Henry Walters

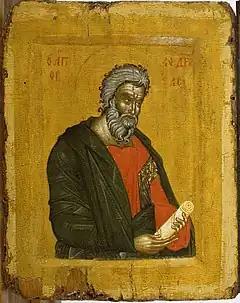
Saint Andrew, Greek icon, 14th century. Purchased by Henry Walters, 1930

In 1889, Walters moved to Wilmington, North Carolina, to serve as general manager of his father's company, the Atlantic Coast Line Railroad. Following his father's death in 1894, Walters was elected president of the company, and he relocated the line's headquarters from North Carolina to New York City. Under his leadership, the railroad experienced rapid growth until World War I. In 1902, Walters also took control of the Louisville and Nashville Railroad.